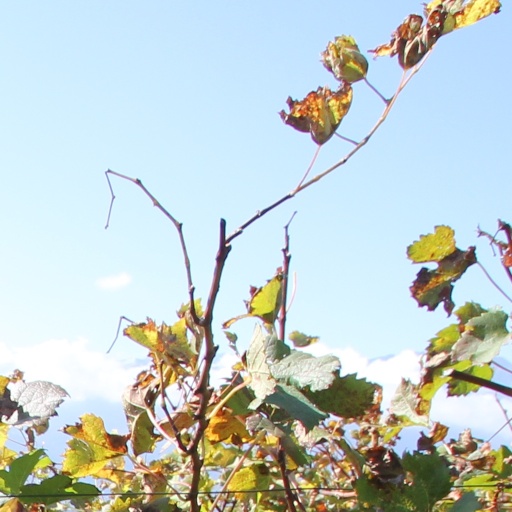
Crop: grape